Convenience store

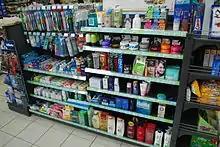
Personal care products at a FamilyMart convenience store in South Korea (2012)

Although larger, newer convenience stores may have a wide range of items, the selection is still limited compared to supermarkets, and in many stores only one or two choices are available. Prices in a convenience store are often higher than those at a supermarket, mass merchandise store or auto supply store, as convenience stores order smaller quantities of inventory at higher per-unit prices from wholesalers. Some convenience stores are similar to corner markets, but often have less variety in food.